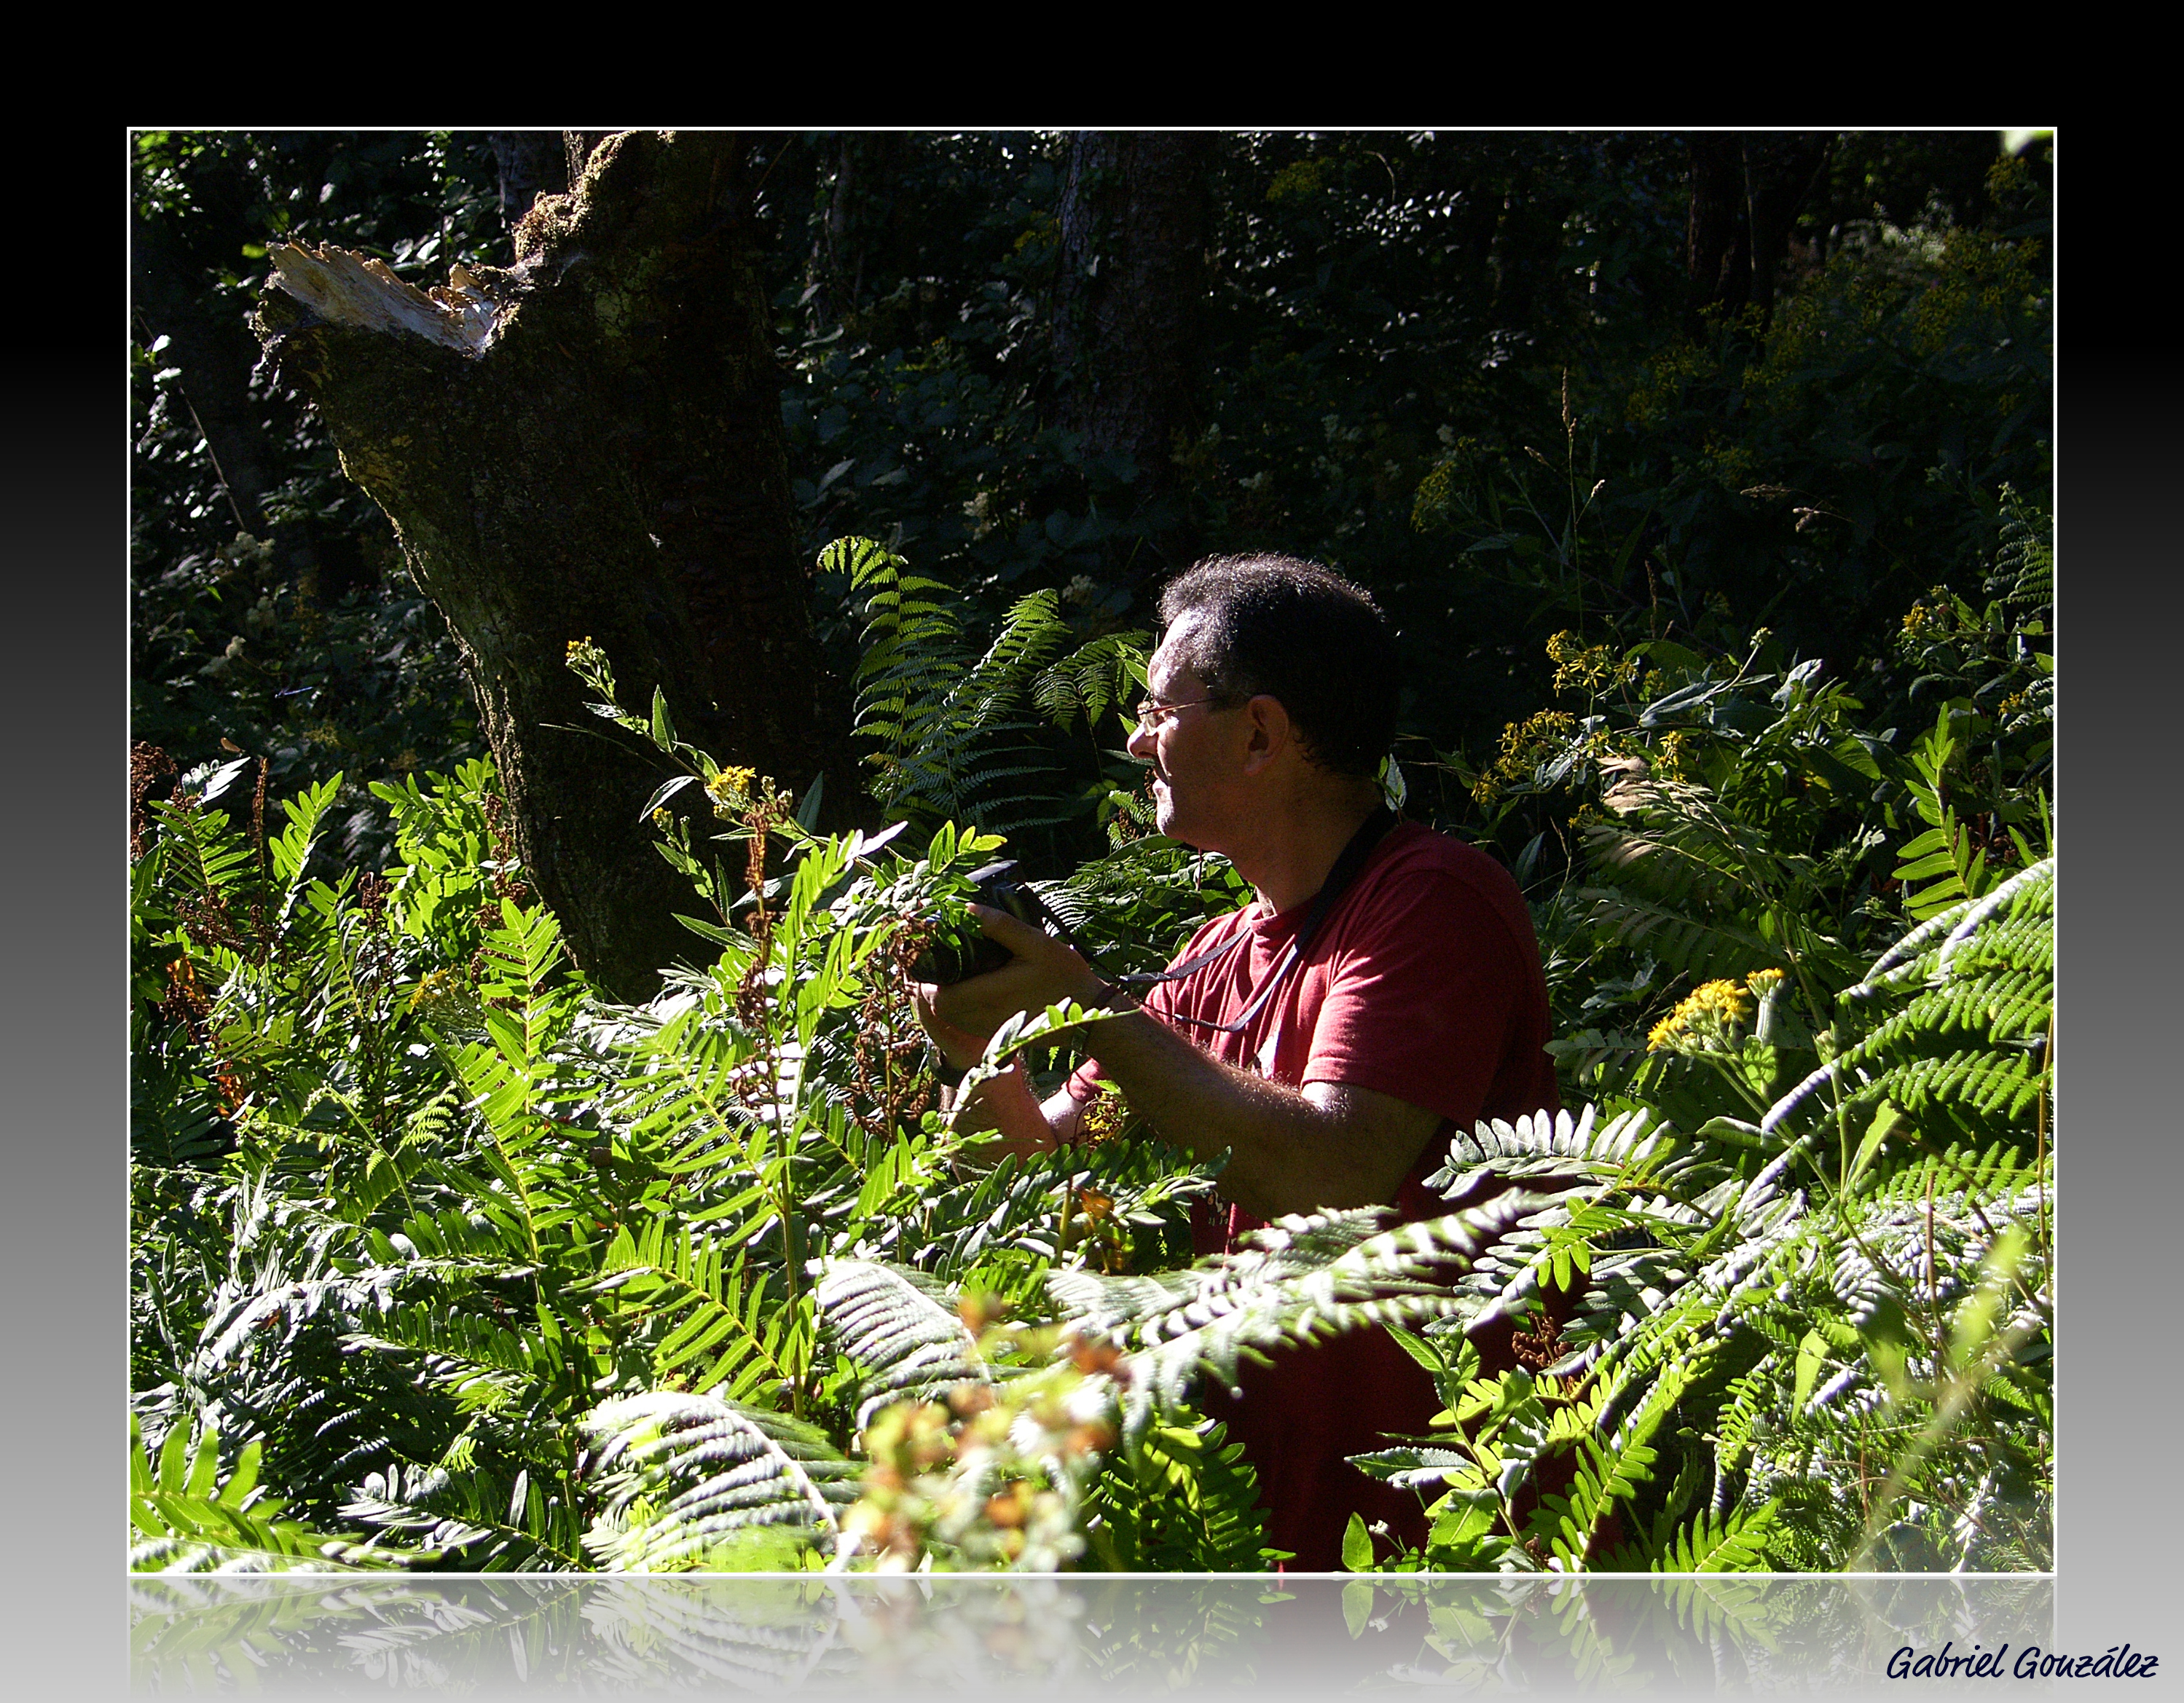
landscape, nature, flower, botany, flora, spain, naturaleza, galicia, espana, ggl1